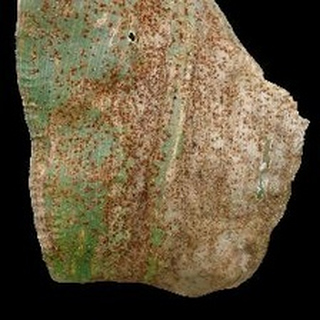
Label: corn_common_rust